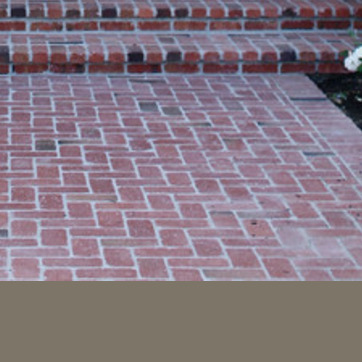
Material: brick